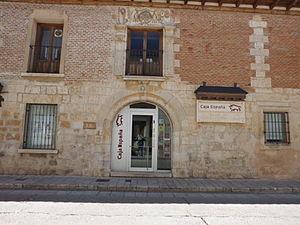
Cigales est une commune de la province de Valladolid dans la communauté autonome de Castille-et-León en Espagne.